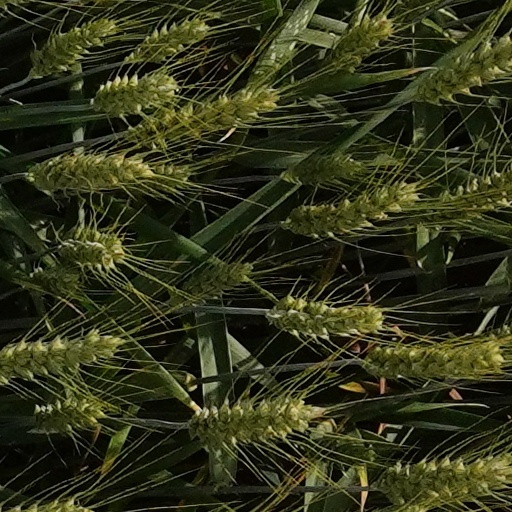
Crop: wheat